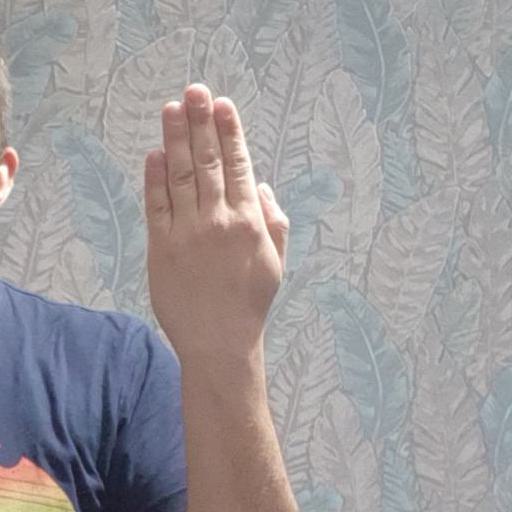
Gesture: stop_inverted